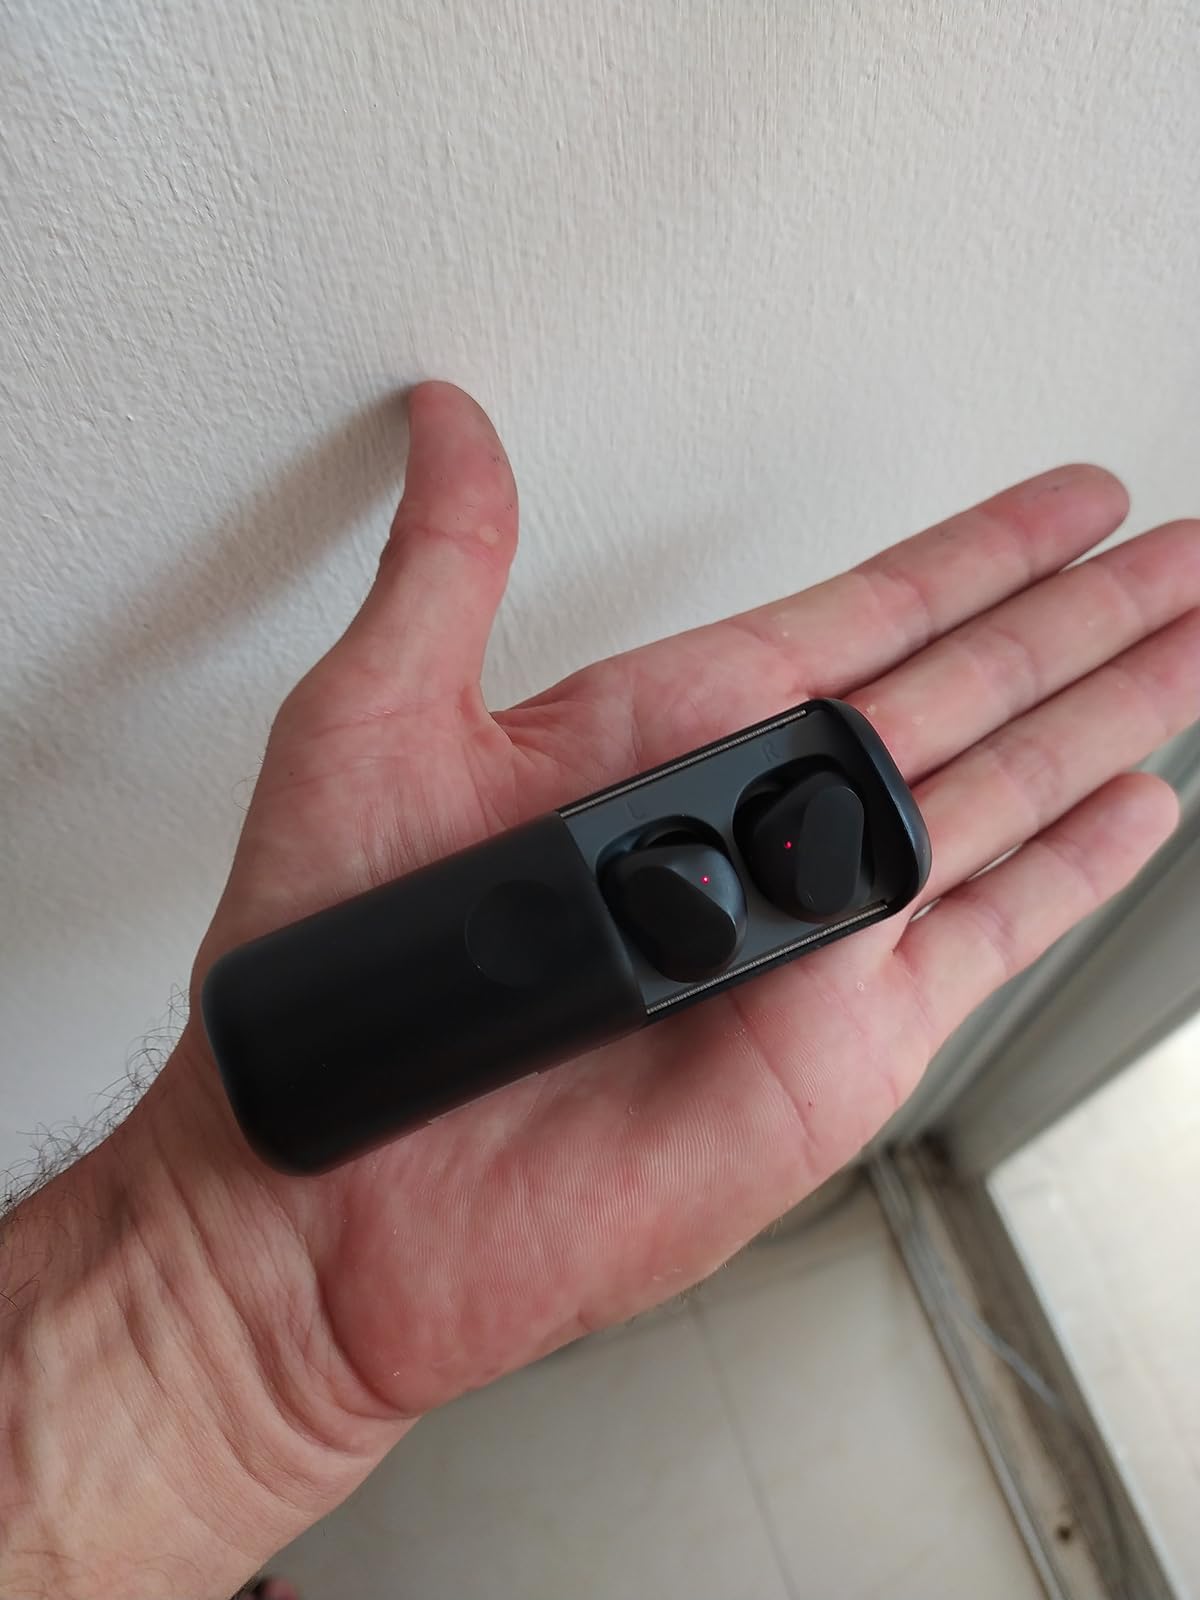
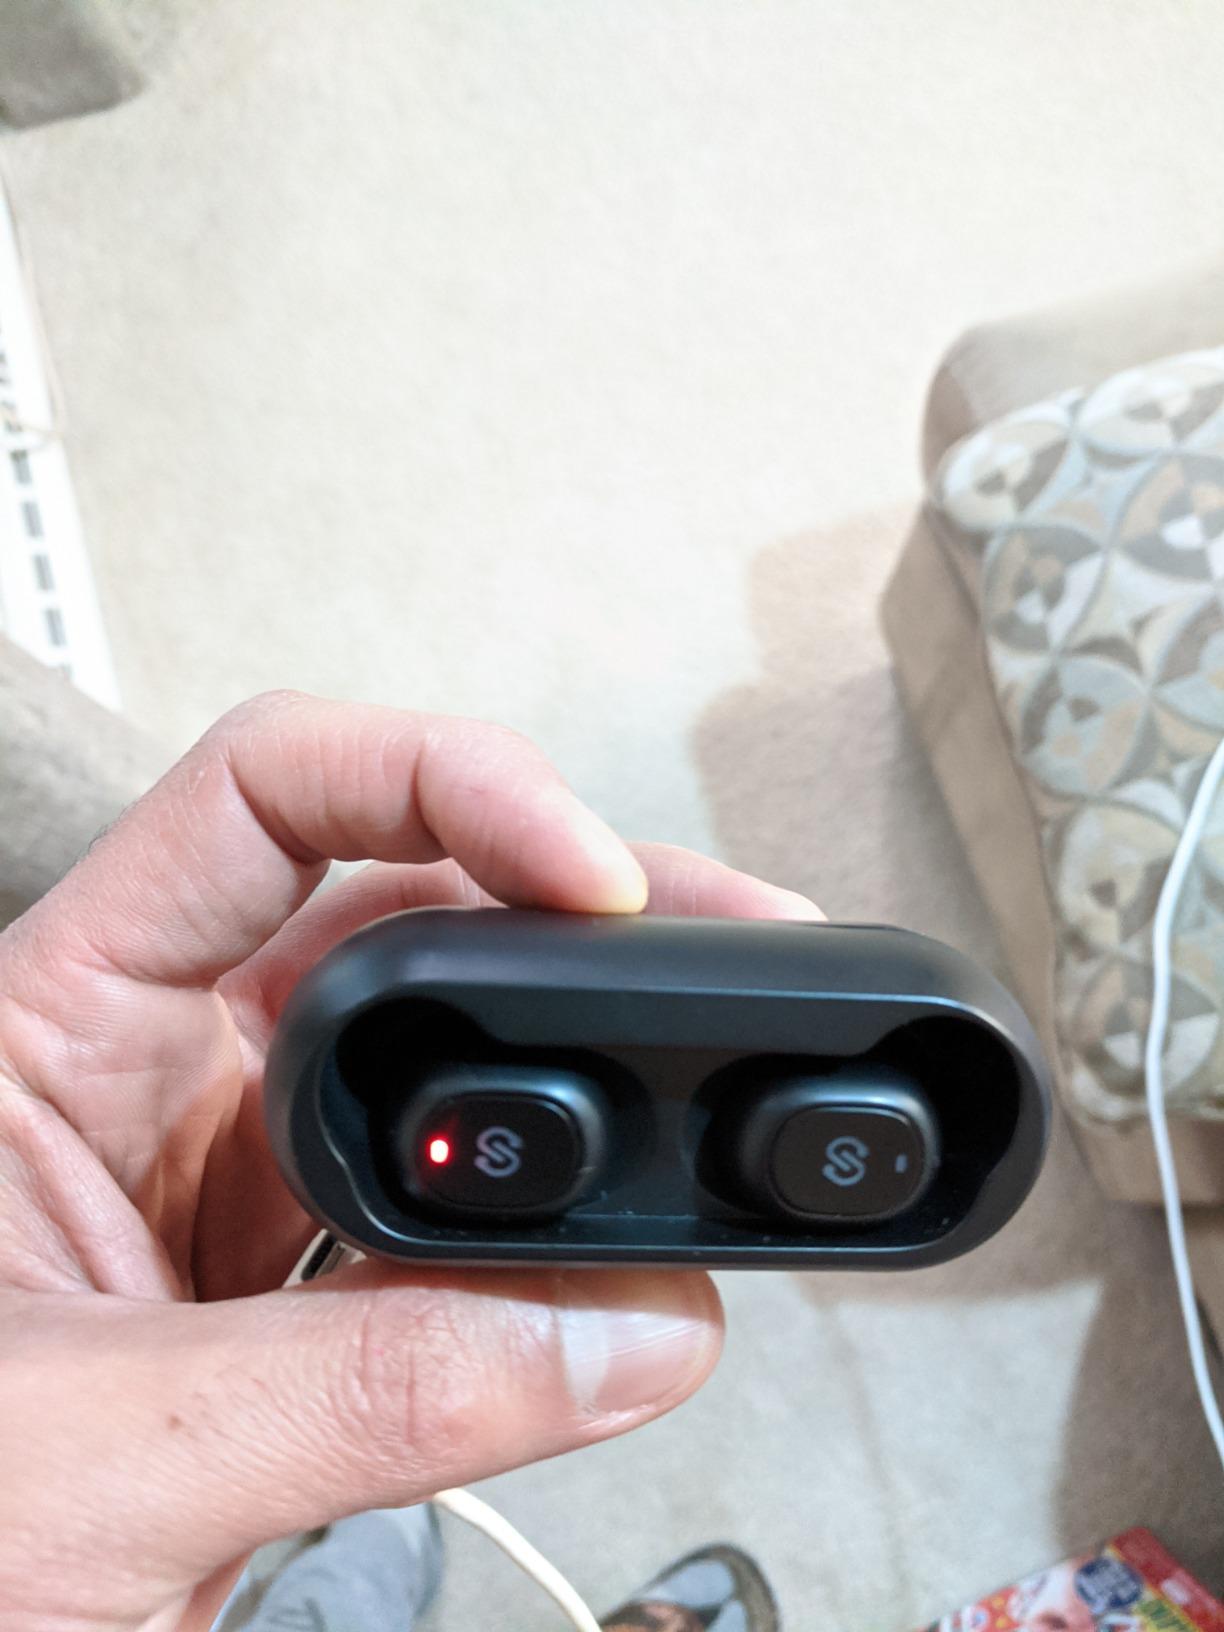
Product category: earbuds
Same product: no